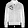
Label: Coat